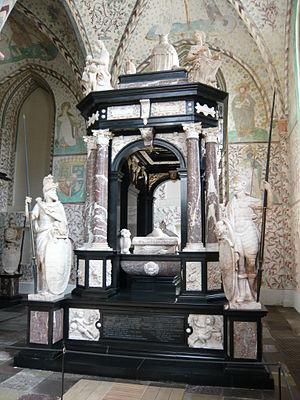
Sophie af Mecklenburg / Enkedronning / Ud med rotterne
Frederik 2. og Sophies gravmægle i Roskilde Domkirke.
Gravmælet over Frederik 2. (1534-1588) og Sophie af Mecklenburg (1557-1631). En del af ligstenen for Christian 1. kan ses i gulvet i nederste venstre hjørne af billedet.
Sophie af Mecklenburg var dronning af Danmark og Norge fra 1572 til 1588.